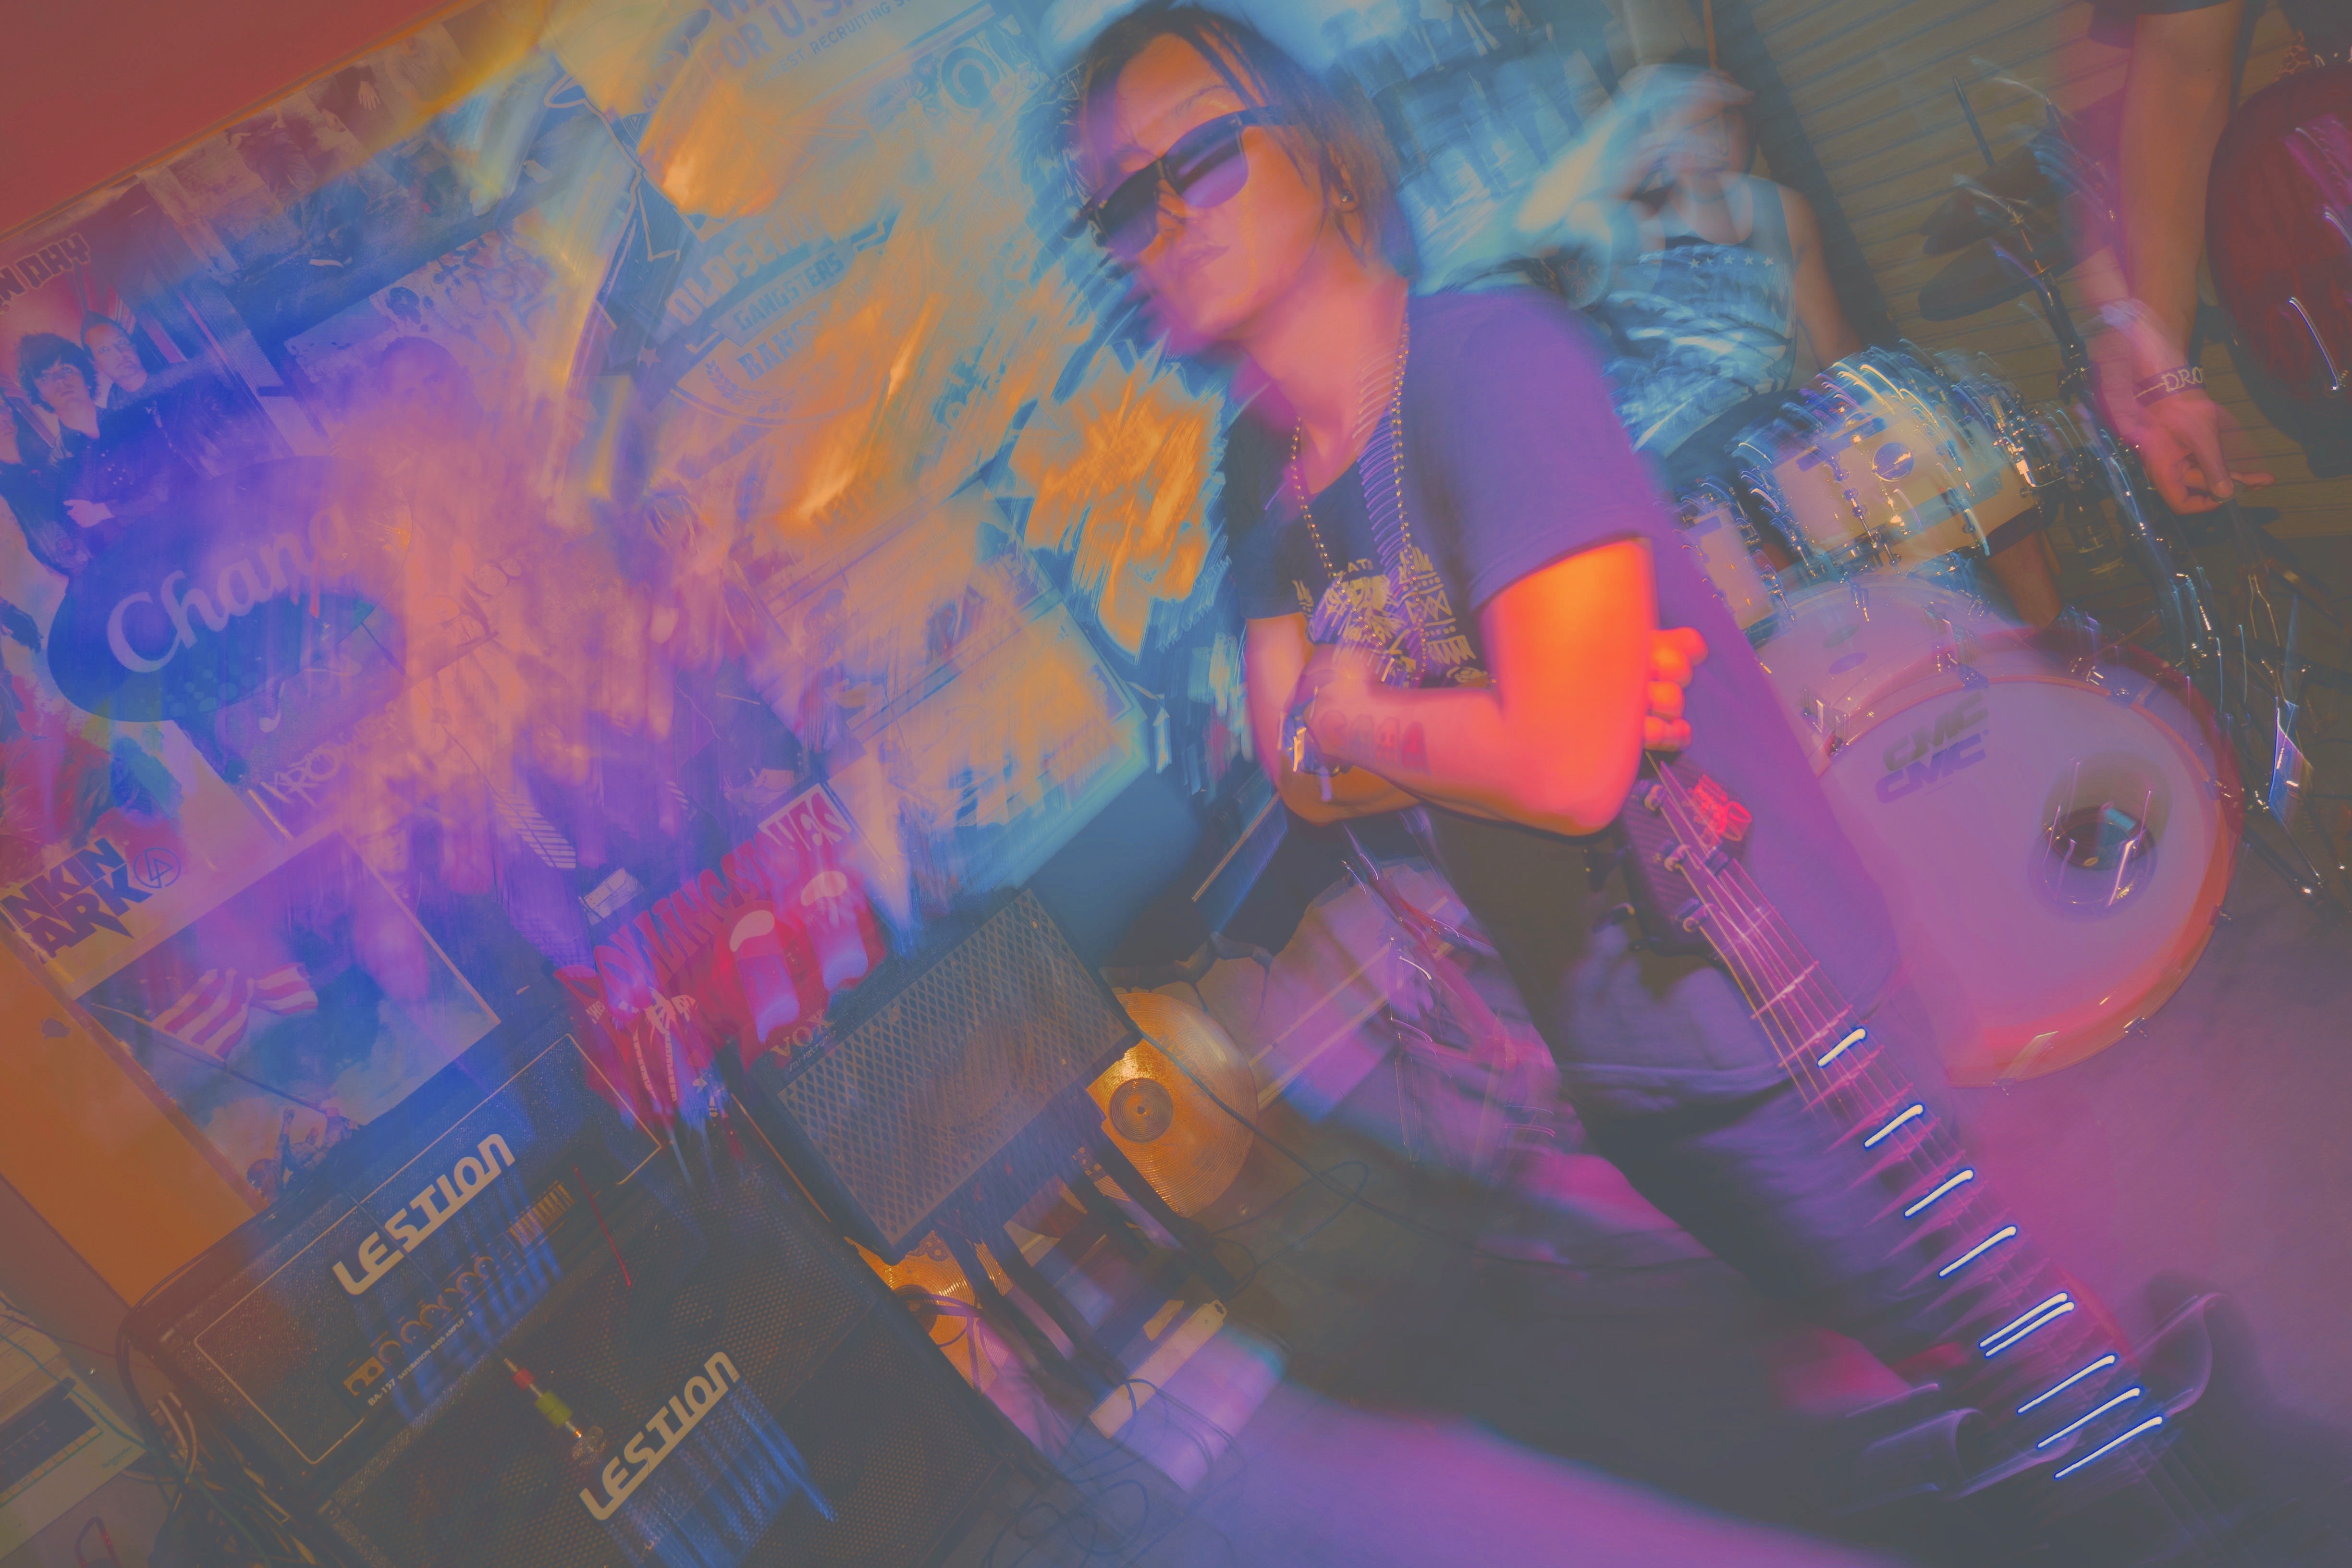
light, color, blue, painting, art, shape